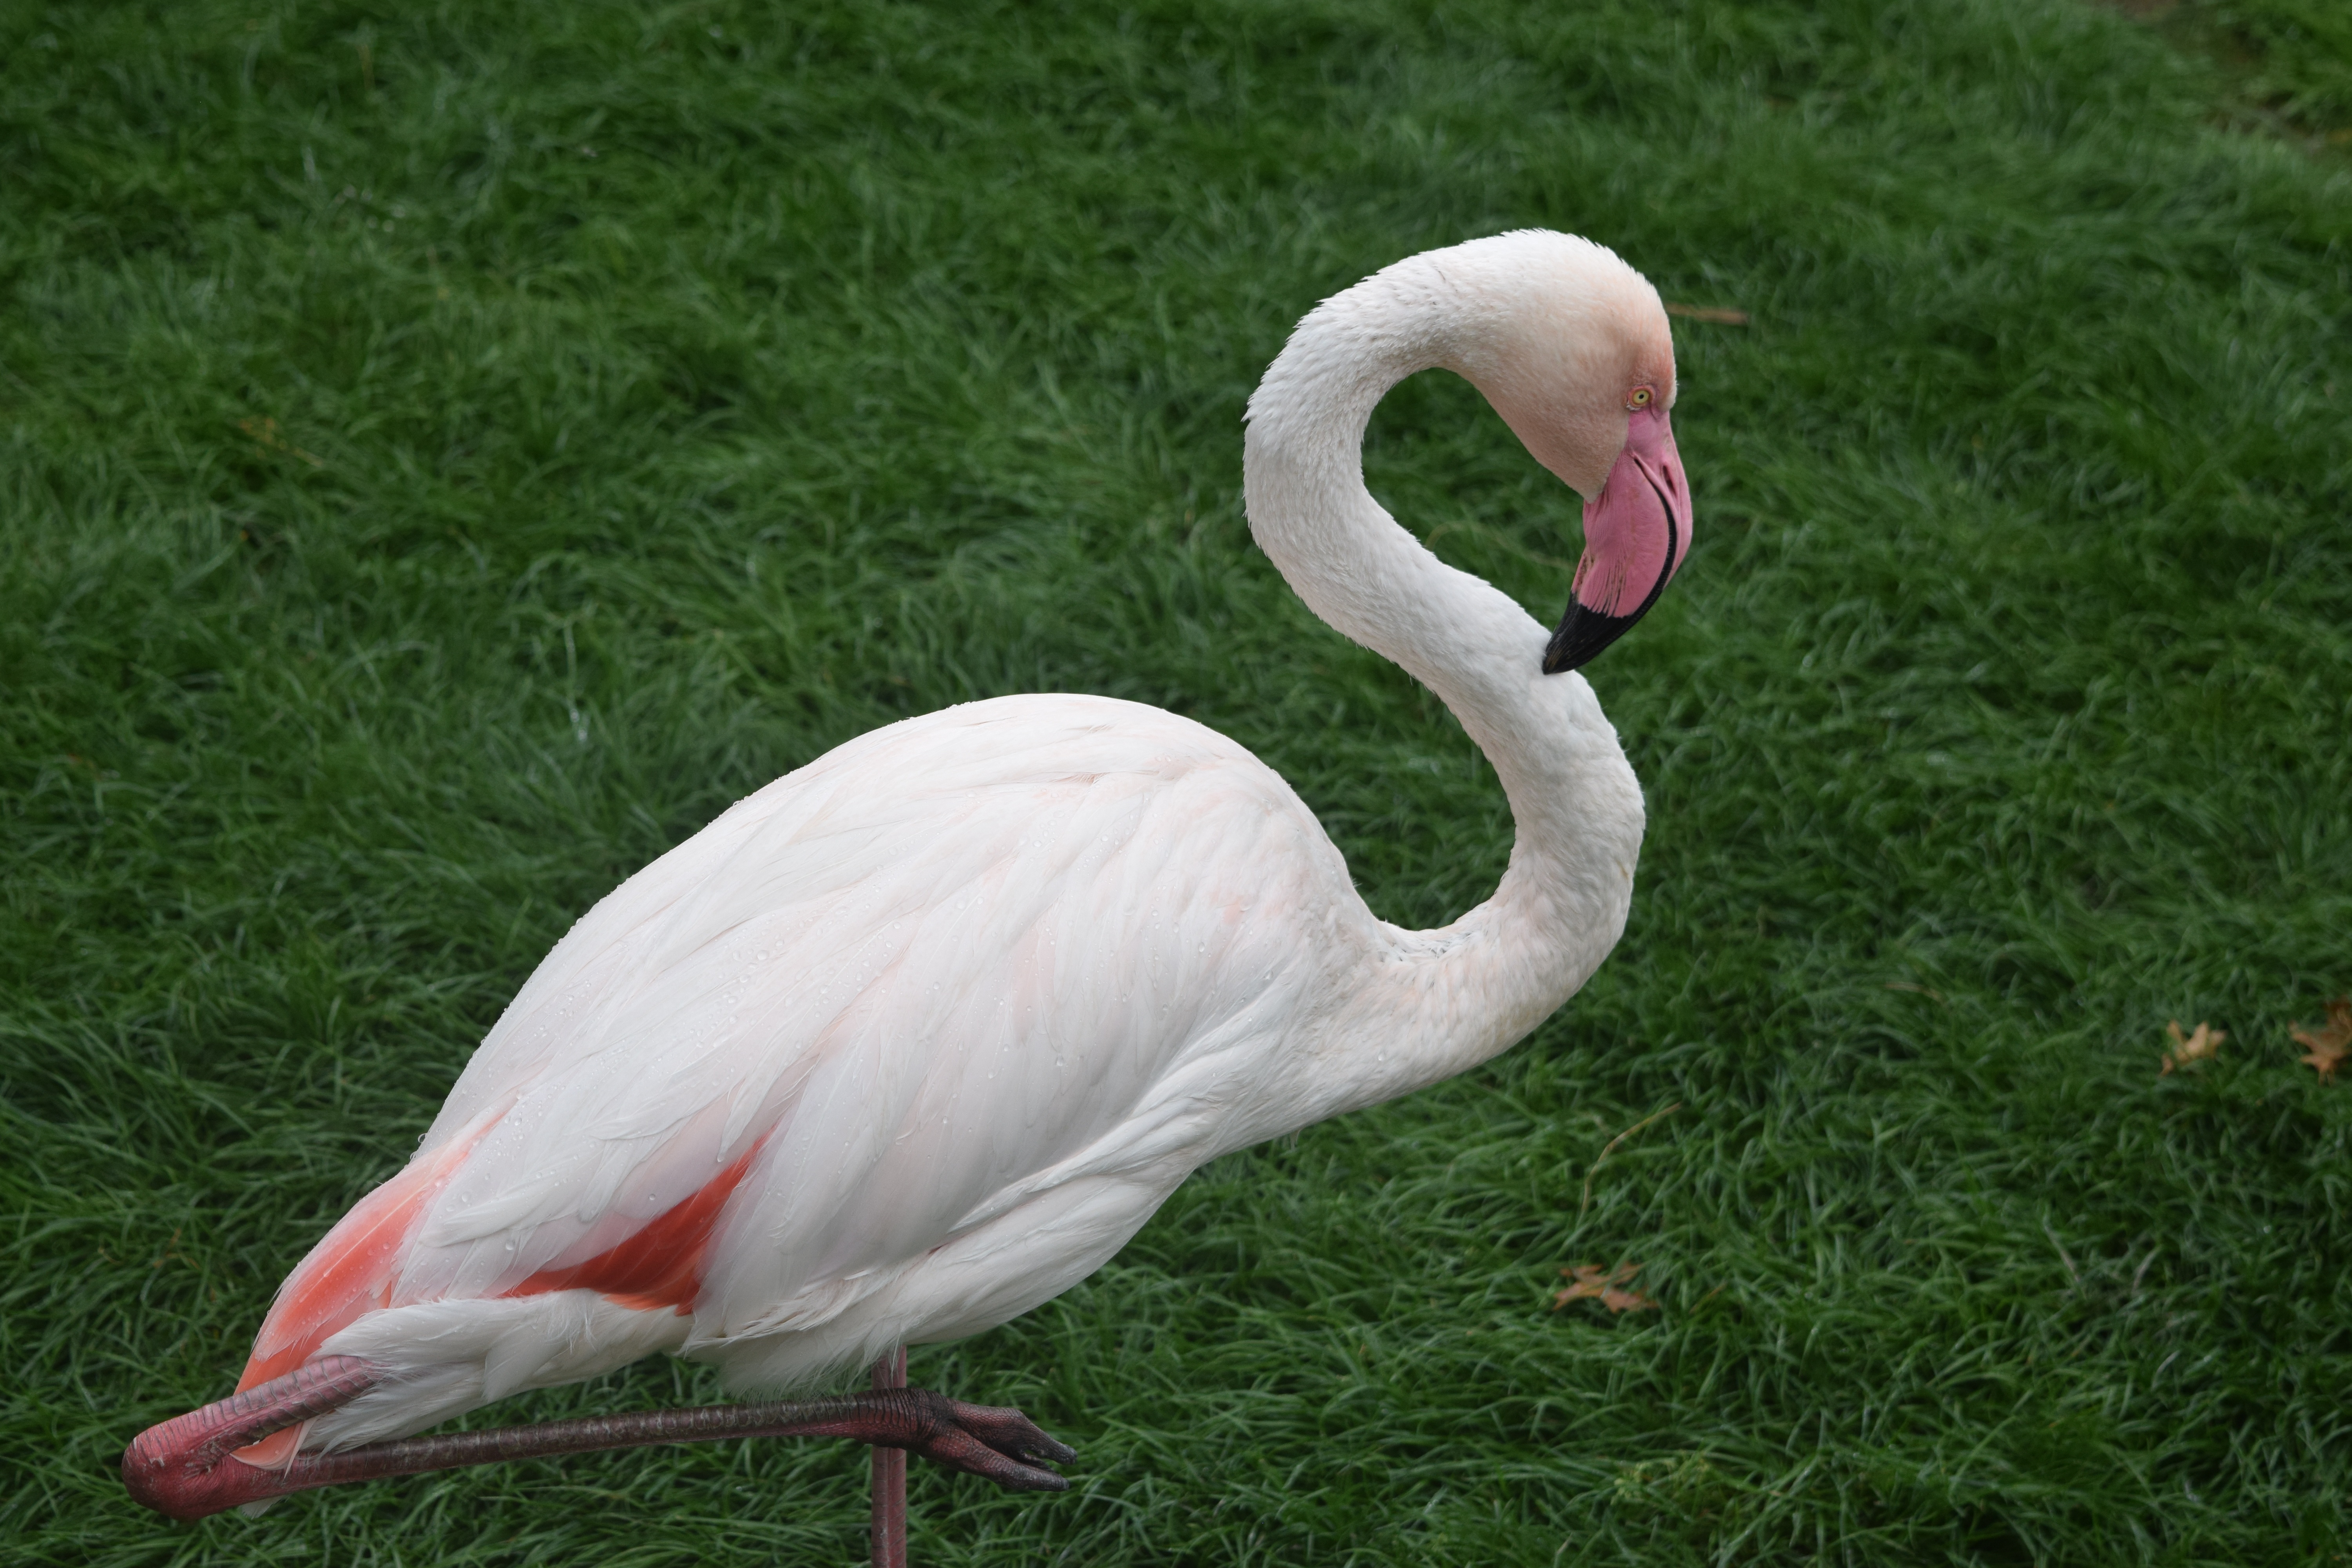
nature, bird, wing, wildlife, beak, fauna, birds, swan, flamingo, vertebrate, water bird